13th Africa Movie Academy Awards

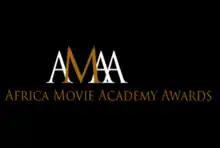

The 13th Africa Movie Academy Awards ceremony was held on 15 July 2017 at Eko Hotel and Suites, Lagos, Nigeria.